Happy Together (2018 film)

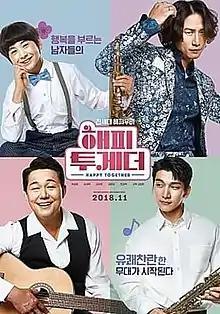
Theatrical release poster

Happy Together is a 2018 South Korean drama film directed by Kim Jung-hwan. It was released on November 15, 2018.